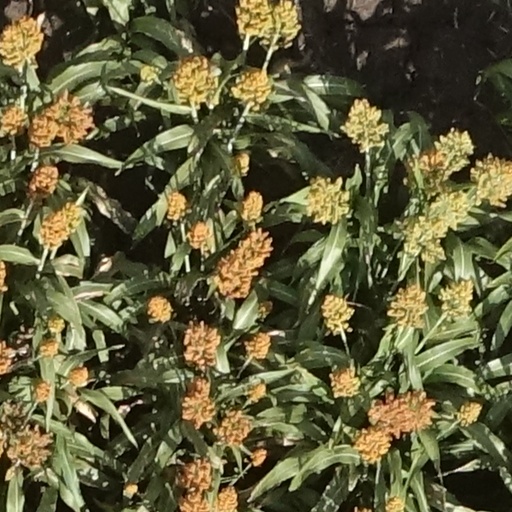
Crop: sorghum